World's fair

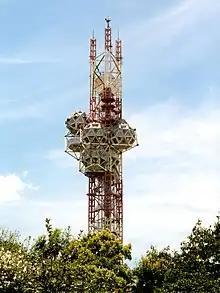
Expo tower for the Osaka 1970 World Expo in Japan

At present there are two types of international exhibition: World Expos (formally known as International Registered Exhibitions) and Specialised Expos (formally known as International Recognised Exhibitions). World Expos, previously known as universal expositions, are the biggest category events. At World Expos, participants generally build their own pavilions. They are therefore the most extravagant and most expensive expos. Their duration may be between six weeks and six months. Since 1995, the interval between two World Expos has been at least five years. World Expo 2015 was held in Milan, Italy, from 1 May to 31 October 2015.